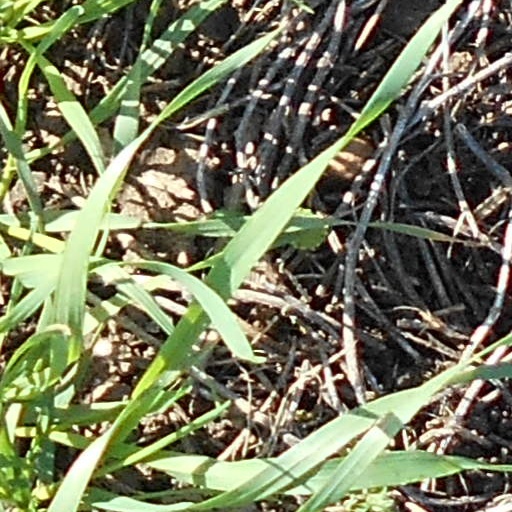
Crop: wheat